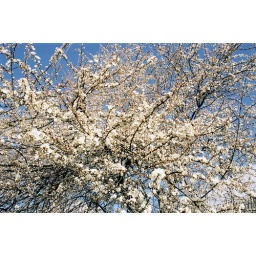
apple tree in spring